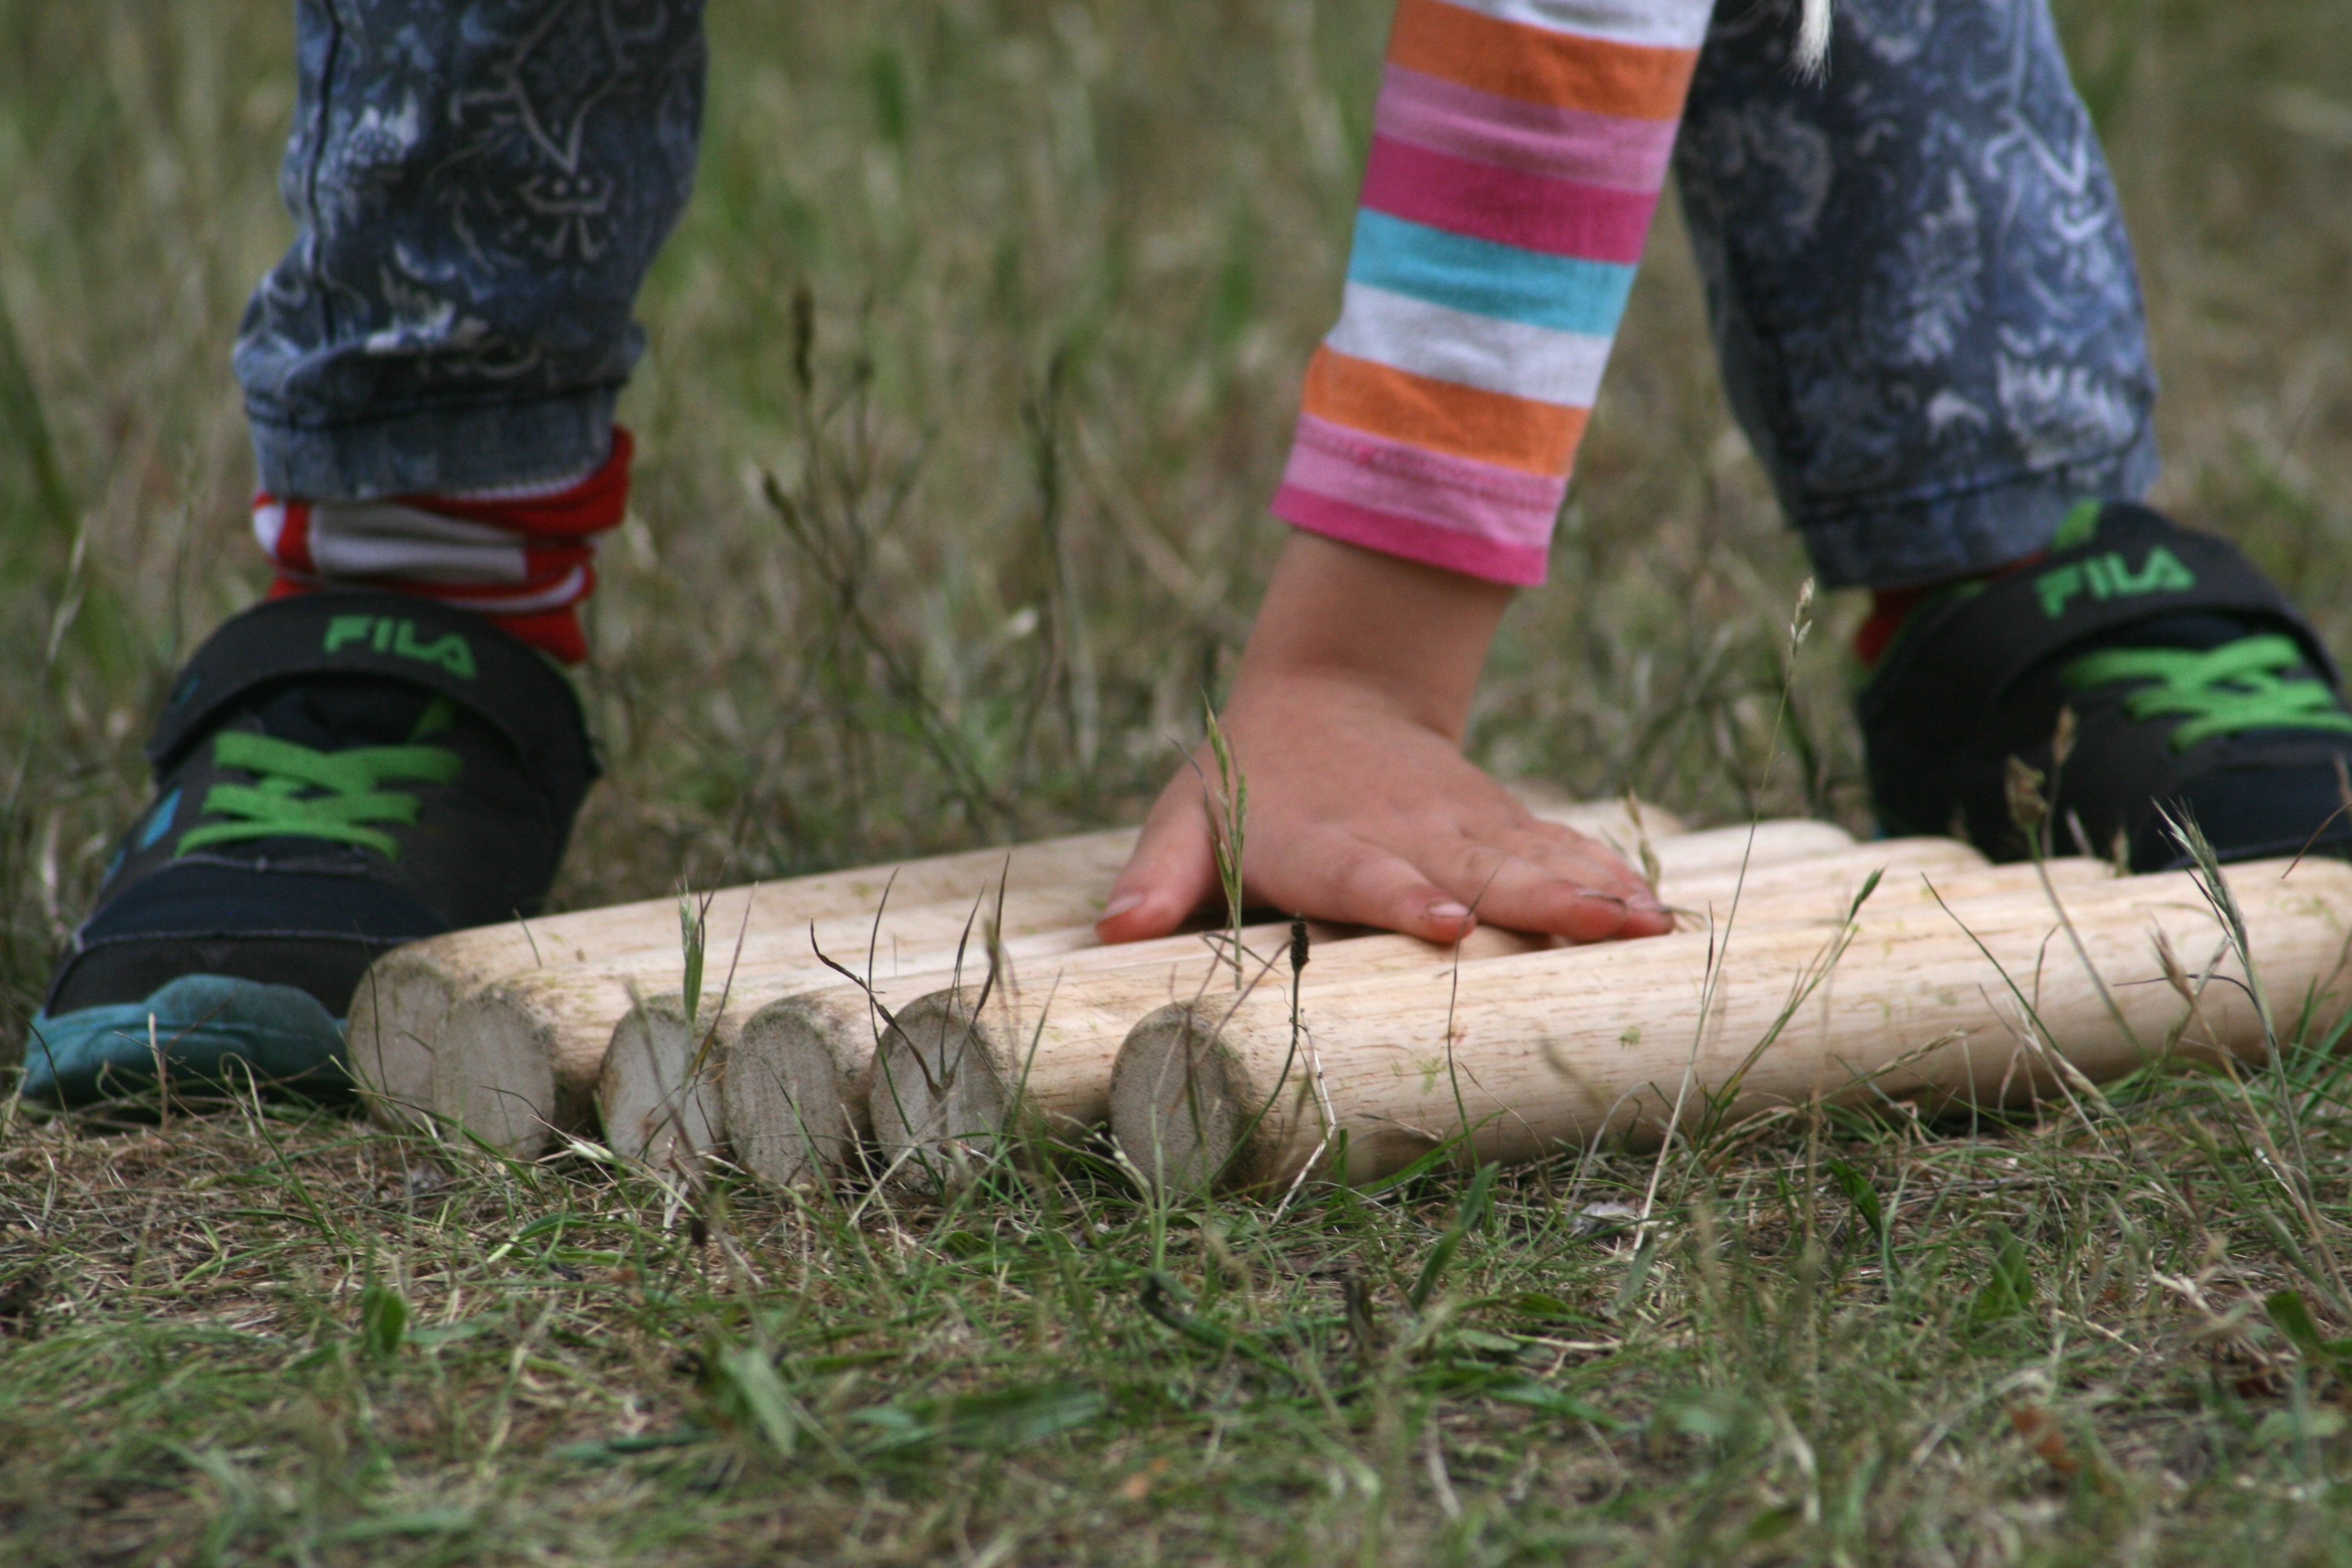
hand, landscape, nature, grass, outdoor, girl, lawn, meadow, play, feet, green, soil, child, leisure, shoes, children, fun, footwear, out, players, play outside, kubb, viking chess, ground game